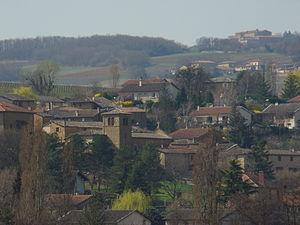
Pouilly le Monial vu de la voie du tacot
Porte des Pierres Dorées est une commune nouvelle française située dans le département du Rhône, en région Auvergne-Rhône-Alpes.
Pouilly-le-Monial est une ancienne commune française, située dans le département du Rhône en région Auvergne-Rhône-Alpes. Elle a disparu depuis sa fusion, au 1ᵉʳ janvier 2017 avec la commune de Liergues pour former la nouvelle commune de Porte des Pierres Dorées.